Ping An Finance Centre

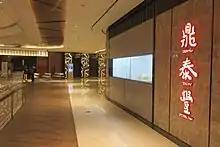
PAFC Mall in April 2019

The building is located within the Central Business District of Shenzhen in Futian. Its lot was purchased by Ping An Group via auction at a price of 1.6568 billion RMB on 6 November 2007. Design of the building began in 2008 with Kohn Pedersen Fox Associates providing the architectural design and Thornton Tomasetti providing structural design. Its foundation stone was laid on 29 August 2009, and construction started in November the same year. China Construction First Building Group was hired as the general contractor to construct the building.